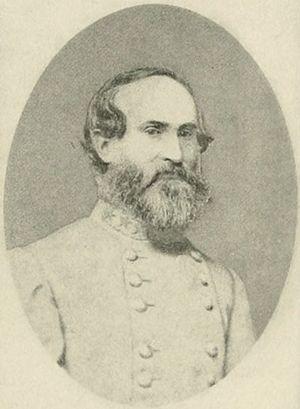
L'Armée de la Vallée, de son vrai nom : Armée du district de la Vallée, est le nom sous lequel sont connues les forces sudistes mises sous le commandement de Jubal Early durant l'été et l'automne 1864, pendant la Guerre de Sécession. La « vallée » en question est celle de la Shenandoah.